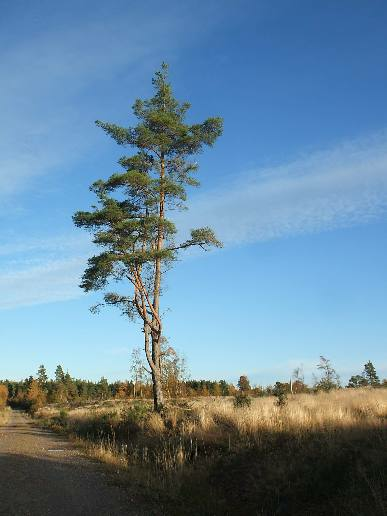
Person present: No